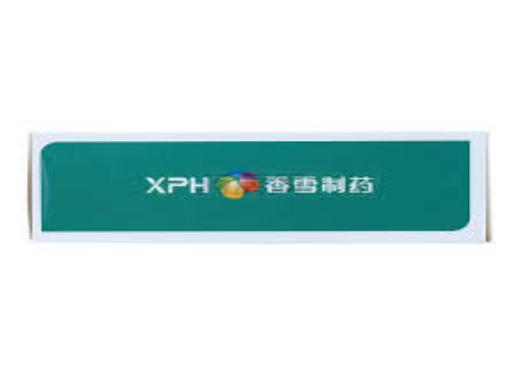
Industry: Medical